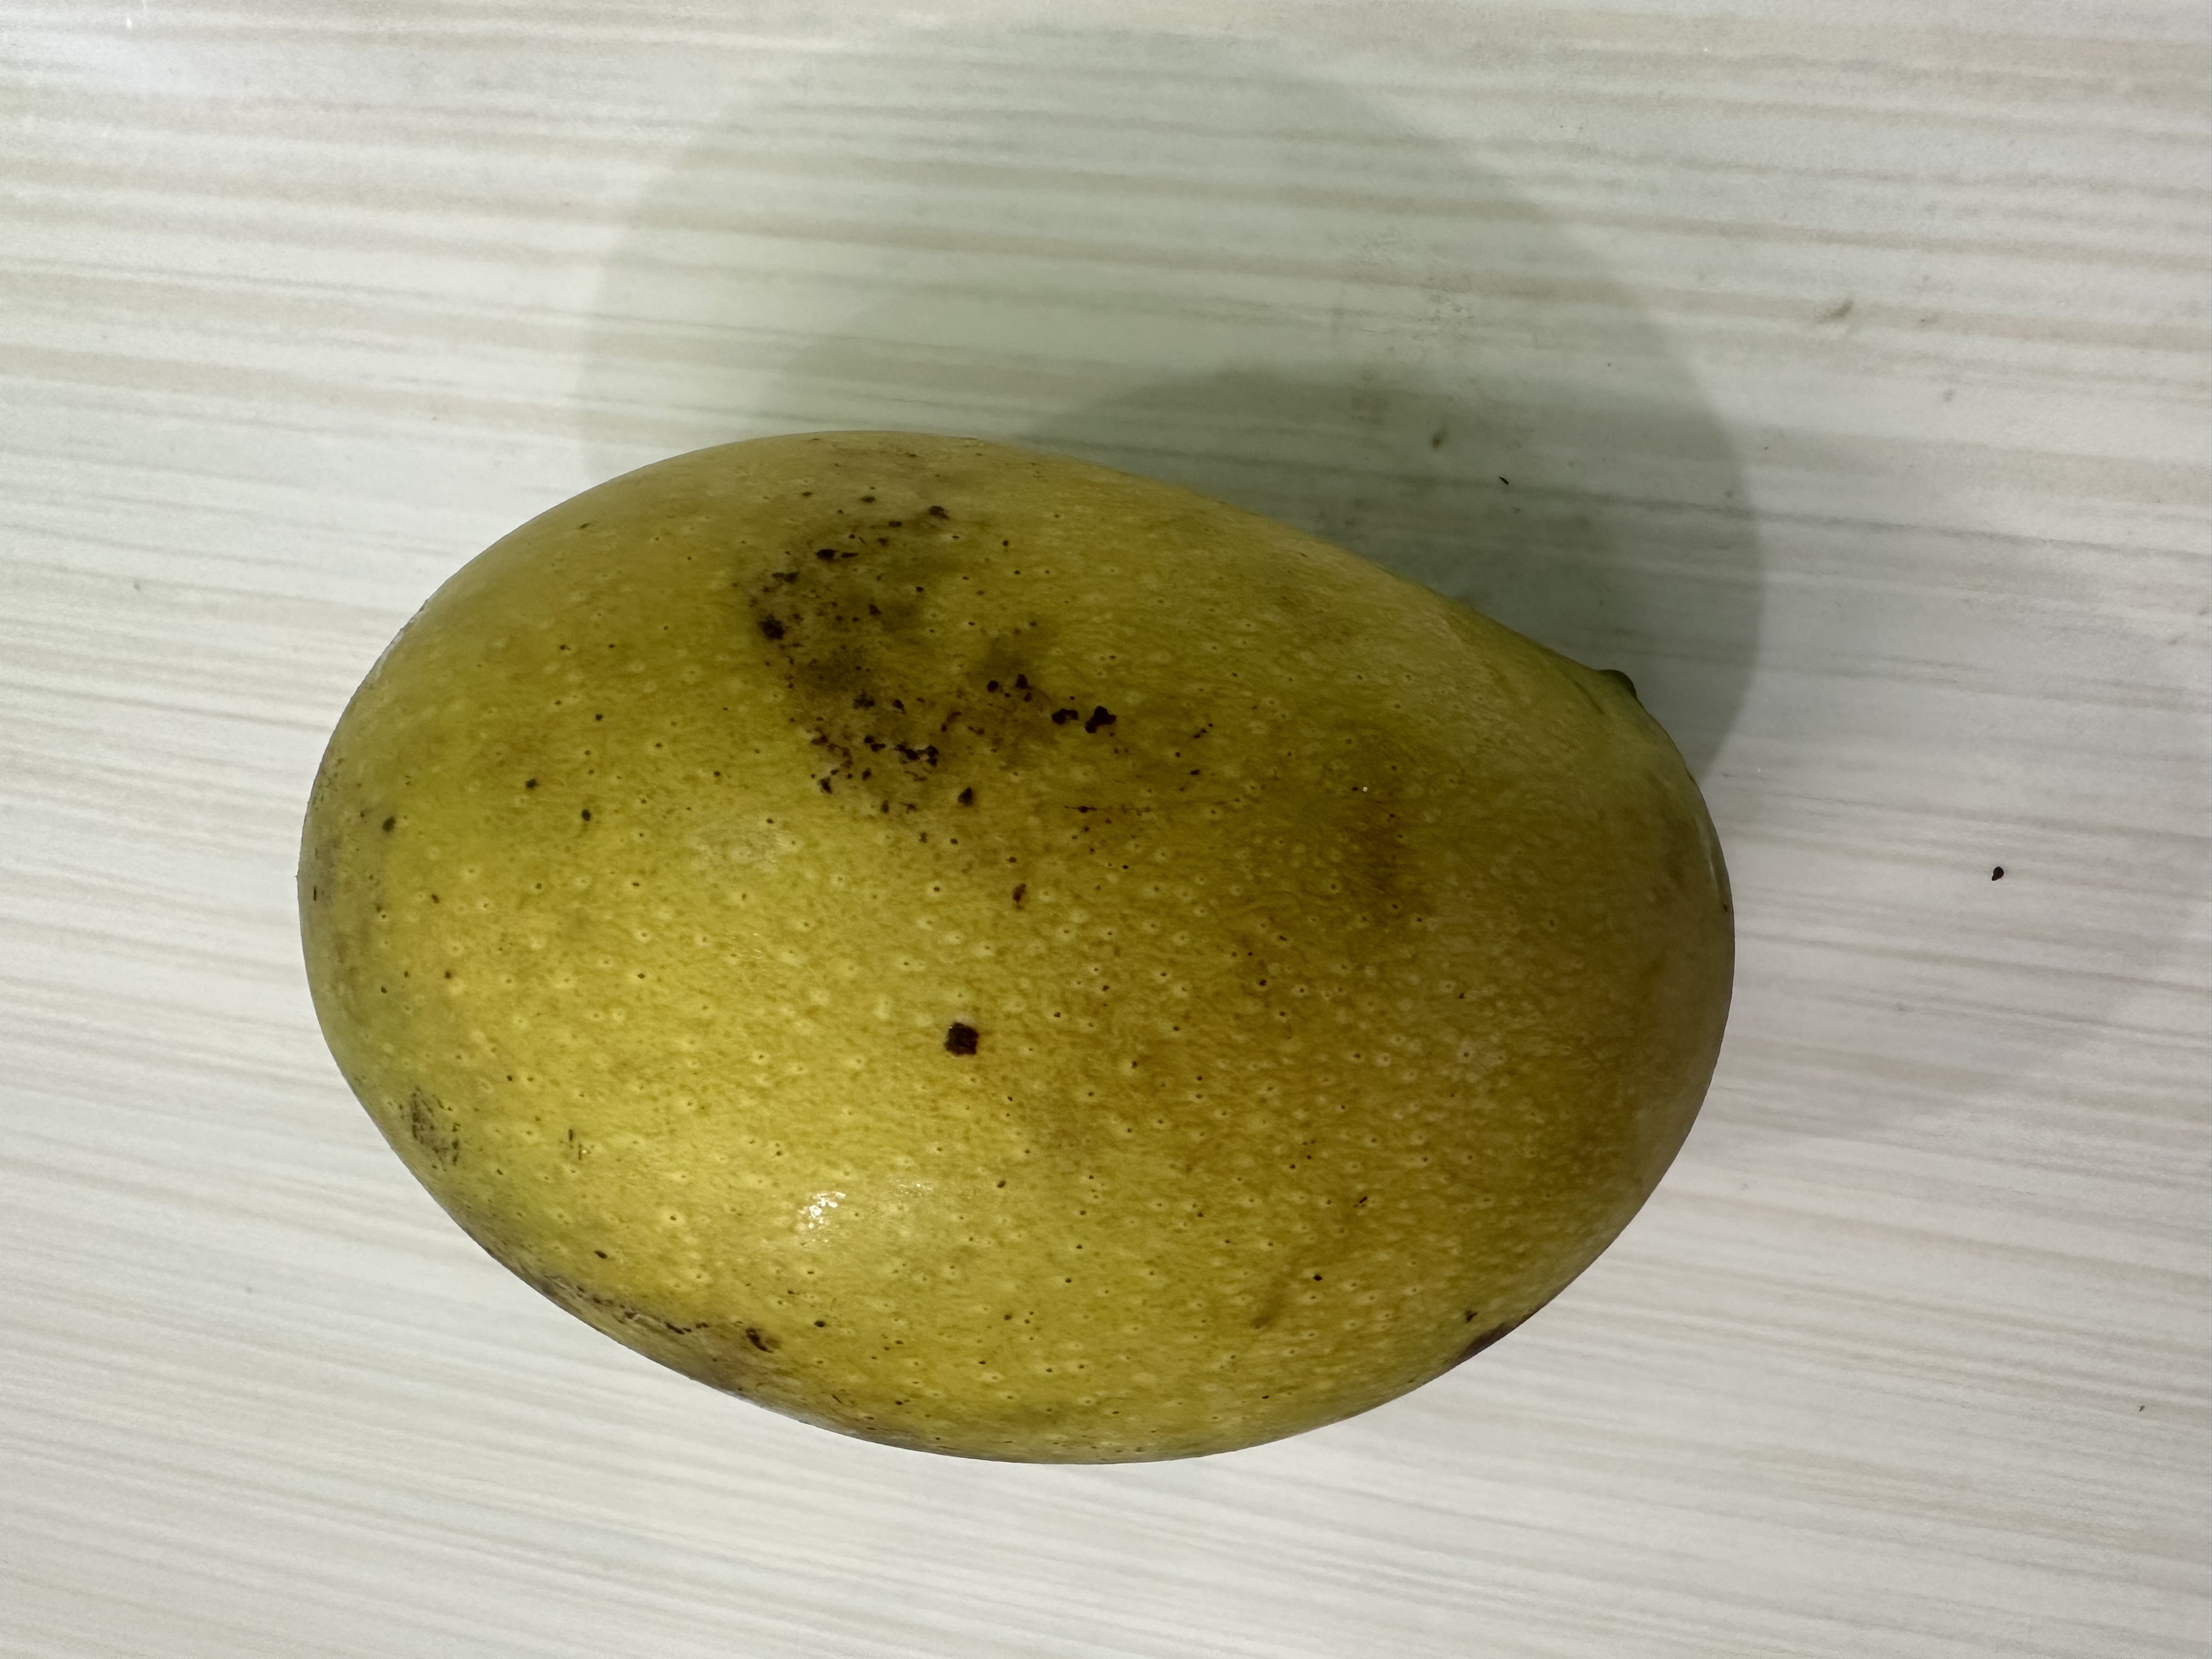
Mango variety: Kanchon Langra